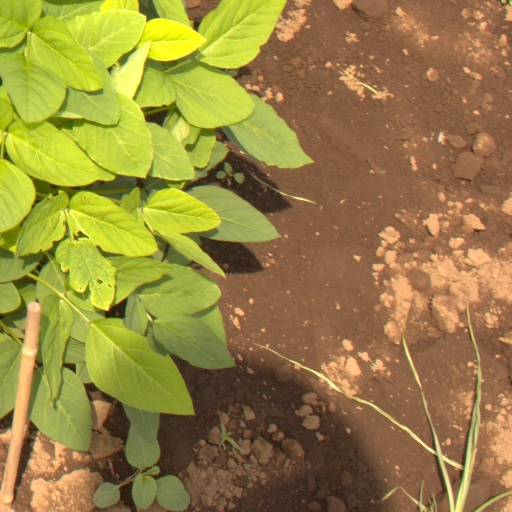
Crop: soybean